2003 Casablanca bombings

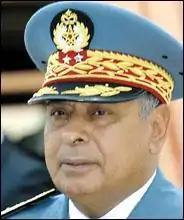
General Hamidou Laânigri, then-Director of Territorial Surveillance, led the investigation into the attacks

Investigators believe that Bentassir was "the only link" between the masterminds of Salafia Jihadia and the suicide bombers. He regularly visited future terrorists and gave them lessons in terrorism. Boulikdane sent two aspiring suicide bombers, 22-year-old Adil Taïa and 27-year-old Mohamed M'hanni, to find bomb-making instructions in a cybercafé. The text, in English, couldn't be understood by the group who gave it to Bentassir. Bentassir consulted "higher-ups" regarding the document, believed by investigators to be Saâd Houssaïni and GICM founder Karim El Mejjati, both were veteran bomb-makers during the War in Afghanistan. Another member of the cell, 22-year-old Mohamed Hassouna was also tasked with downloading bomb-making instructions from the Internet and translated them to Arabic from English.